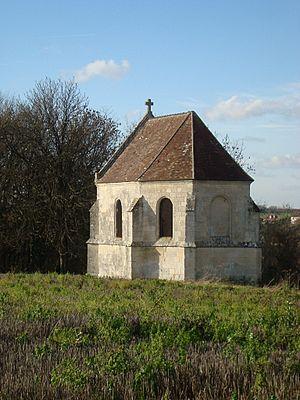
Chapelle Saint Anobert, Morienval, oise, France.
Morienval est une commune française située dans le département de l'Oise en région Hauts-de-France.